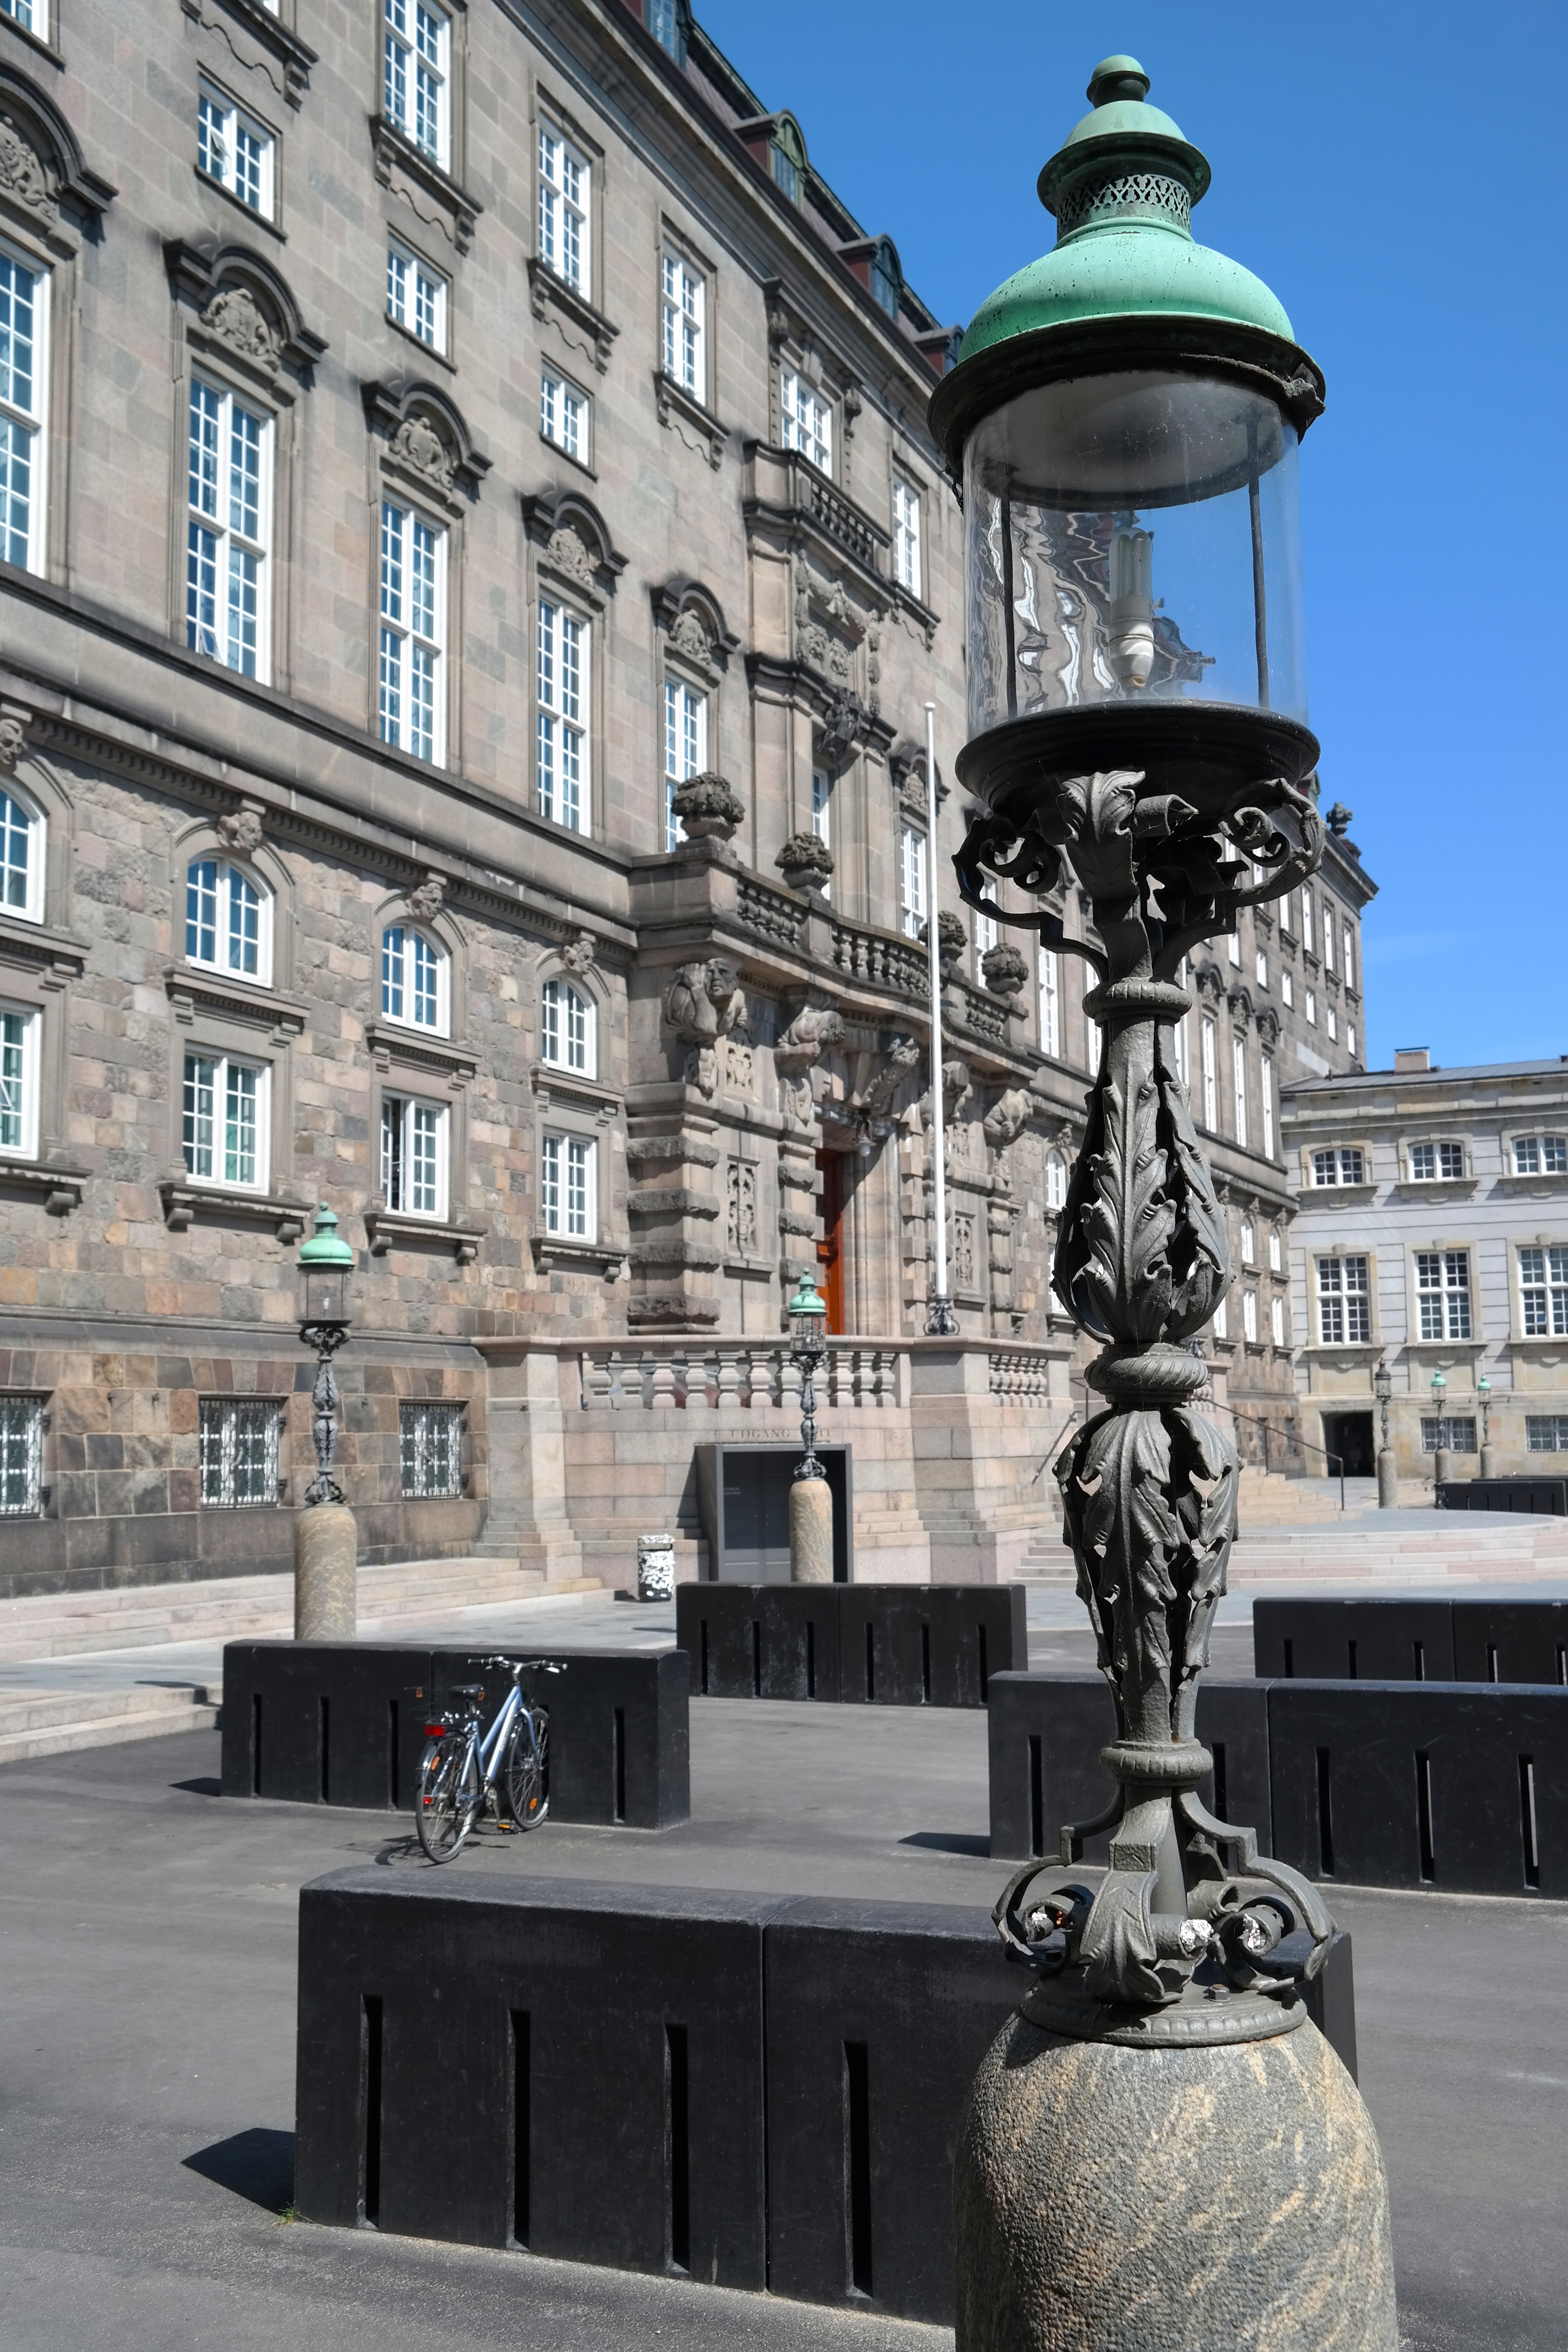
architecture, road, street, town, building, old, city, monument, cityscape, downtown, statue, tower, landmark, facade, lamp, lighting, sculpture, art, infrastructure, denmark, copenhagen, day, town square, government, water feature, christiansborg, urban area, human settlement